National Institute for Basic Biology, Japan

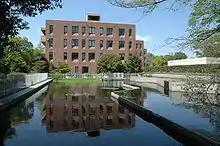
NIBB Myodaiji campus

The (NIBB) is a research institute and post graduate university in Okazaki City, Aichi Prefecture, Japan. It was founded in 1977 to promote biological research in Japan in cooperation with public and private universities, and research institutes.